Encyclopaedia Hebraica

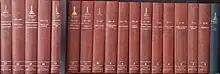
Volumes of the "Encyclopaedia Hebraica" more conventionally arranged

The Encyclopaedia Hebraica is a comprehensive encyclopedia in the Hebrew language that was published in the latter half of the 20th century.